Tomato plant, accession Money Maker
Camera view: bottom (45 deg); turntable rotation: 30 degrees
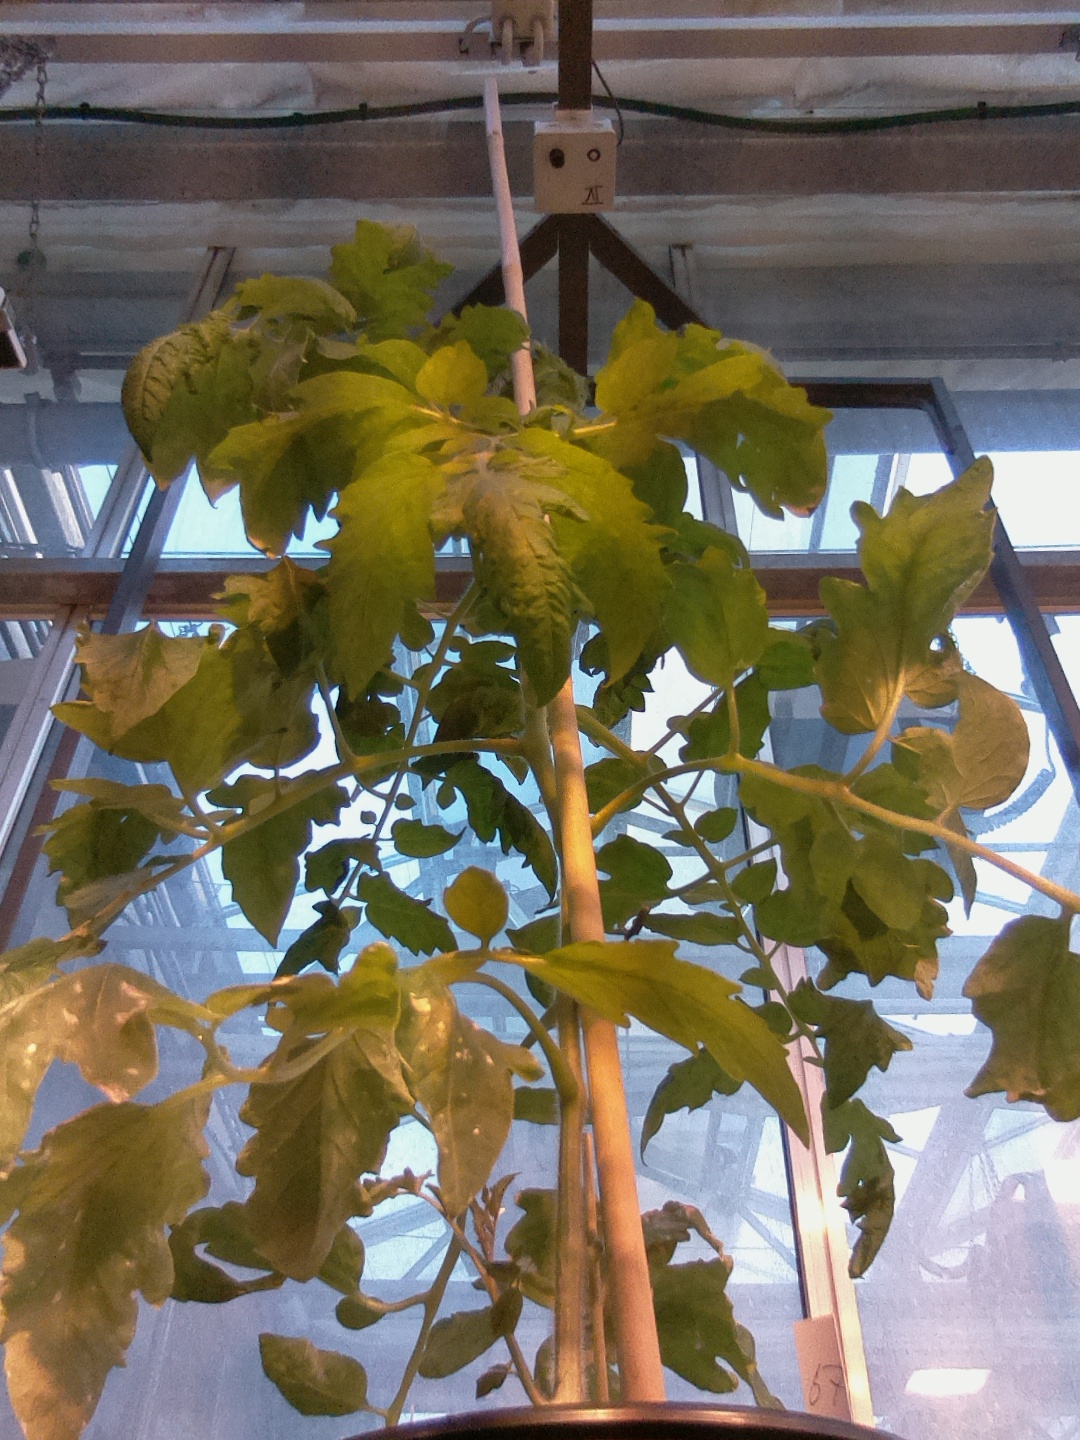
BBCH growth stage 63: 30%-40% of flowers open